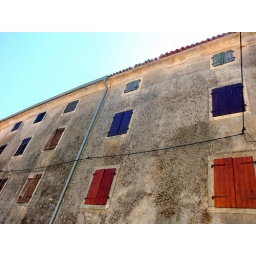
Widows in blue and red